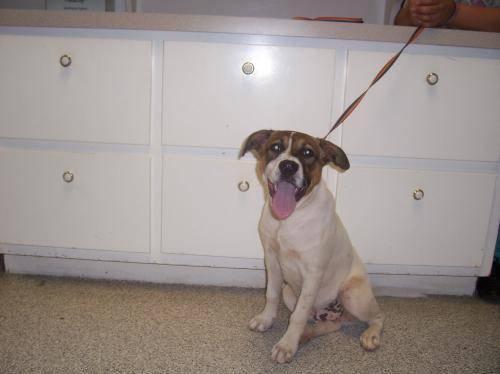
dog